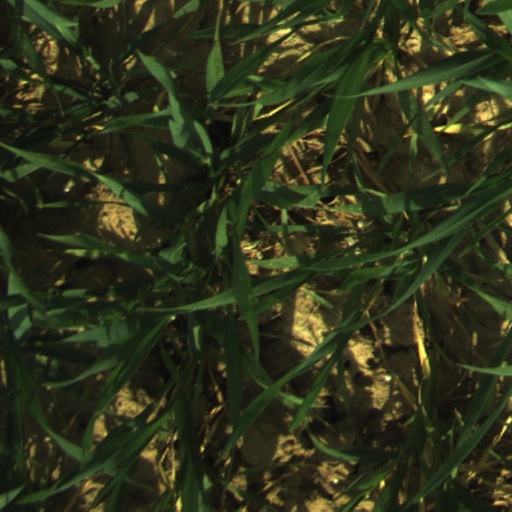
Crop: wheat